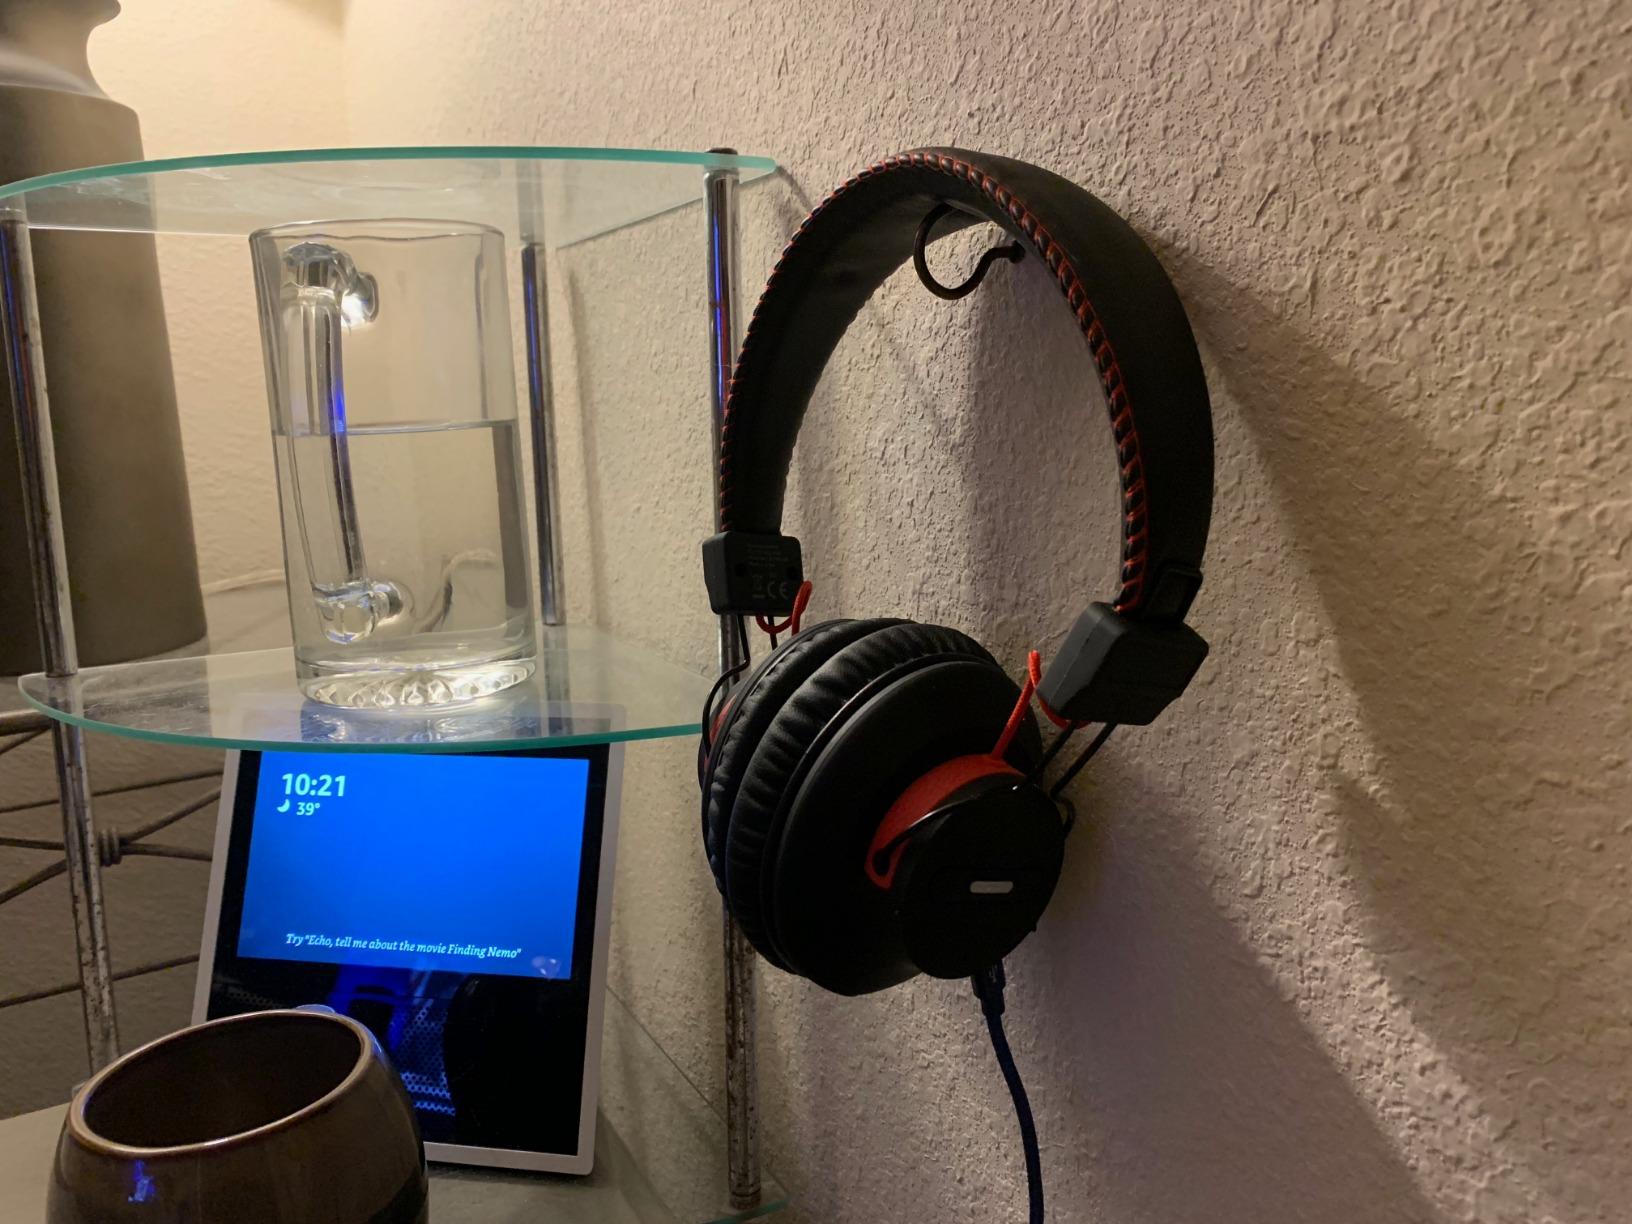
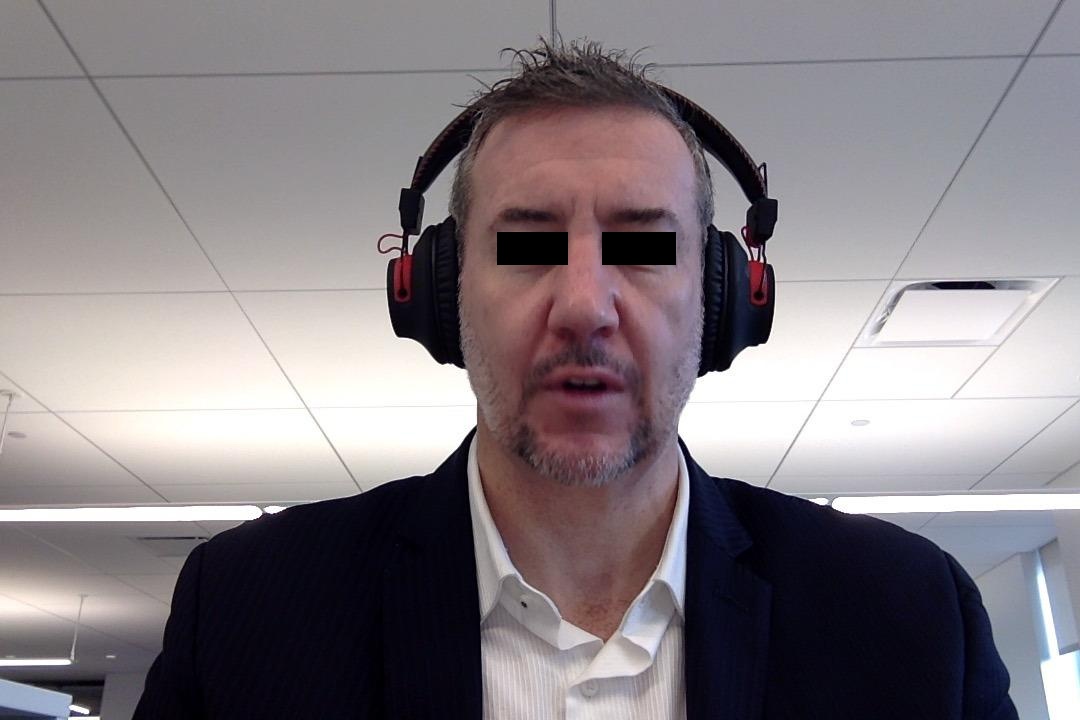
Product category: headphones
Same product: yes